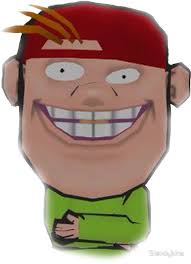
Portrait style: Cartoon Portrait